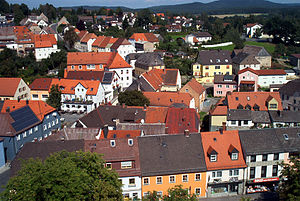
Floß (Oberpfalz)
Floß
Floß er en købstad i Landkreis Neustadt an der Waldnaab i Regierungsbezirk Oberpfalz i den tyske delstat Bayern.